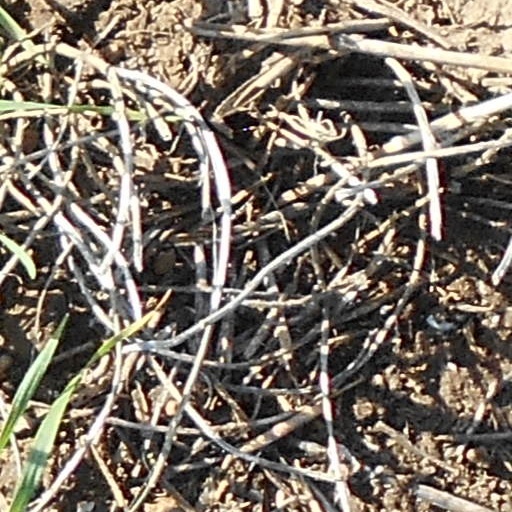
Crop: wheat